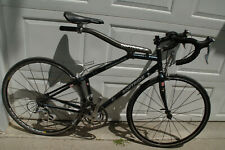
Vehicle type: Bikes